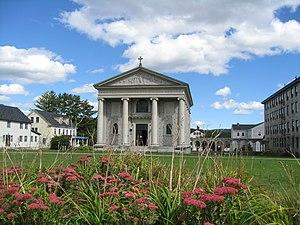
Enfield est une municipalité américaine située dans le comté de Grafton au New Hampshire. Selon le recensement de 2010, sa population est de 4 582 habitants, dont 1 540 à Enfield CDP.